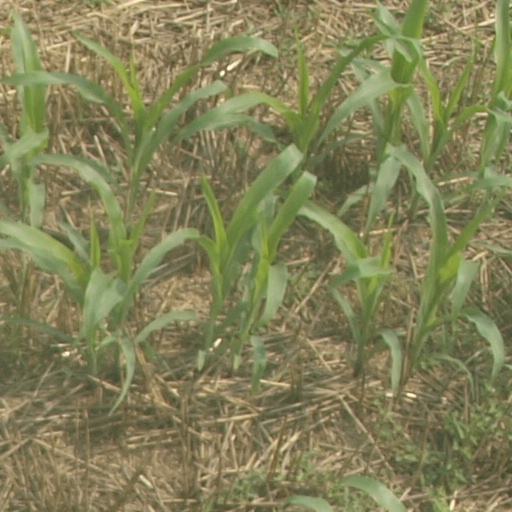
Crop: maize; corn